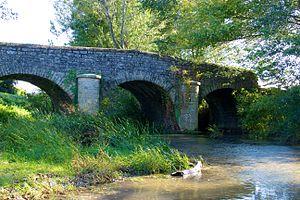
Cet article recense les monuments historiques du département du Jura, en France.
Le pont de la Raie des Moutelles est un pont en pierre enjambant la Raie des Moutelles, un ruisseau séparant les communes de Dole et Crissey, dans le département français du Jura.
Crissey est une commune française située dans le département du Jura, en région Bourgogne-Franche-Comté.
Ce tableau présente la liste de tous les monuments historiques classés ou inscrits dans la ville de Dole, Jura, en France.